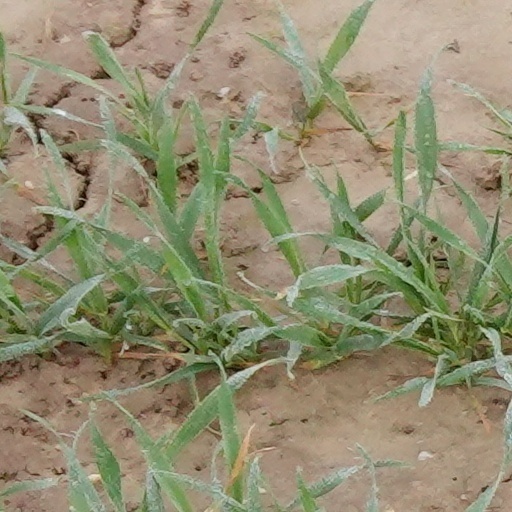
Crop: wheat